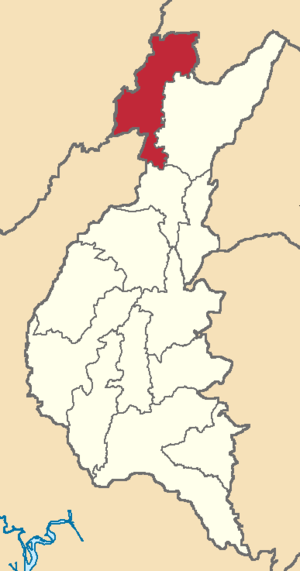
Buena Fe est un canton d'Équateur situé dans la province de Los Ríos.